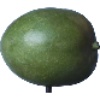
Label: mango